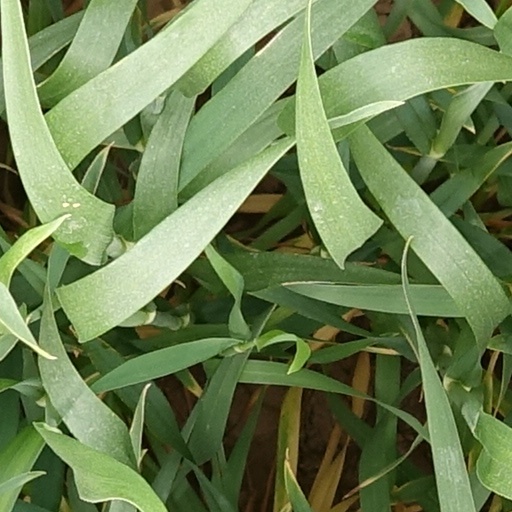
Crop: wheat